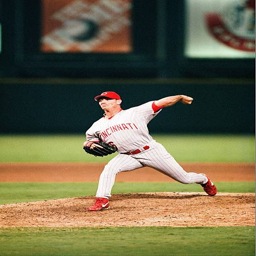
baseball player pitches during a game against sports team .